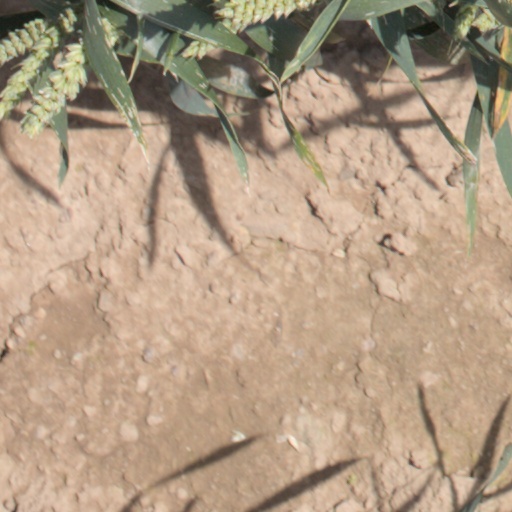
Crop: wheat